1905 Alberta general election

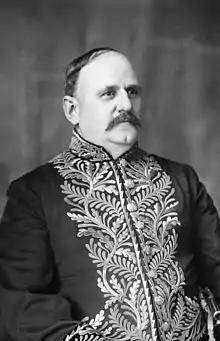
George Hedley Vicars Bulyea was appointed Alberta's first Lieutenant Governor.

The first election for the new provinces was scheduled to take place in November 1905, two months after Alberta and Saskatchewan entered Confederation. Since an elected government was not yet in place, an interim government had to be appointed to handle the affairs of the new provinces. Amédée E. Forget the Lieutenant Governor of the North-West Territories was appointed as the first Lieutenant Governor of Saskatchewan, while George H. V. Bulyea, a staunch Liberal and former member of the Territorial Legislature, was appointed as the first Lieutenant Governor of Alberta.